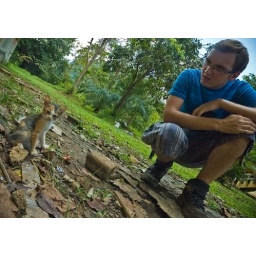
Concern over little kitten not able standing on its feed Khao Sok National Park Thailand